729th Airlift Squadron

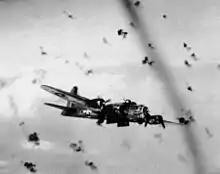
452 Bomb Group B-17G Flying Fortress flying through flak

The squadron was first activated in June 1943 at Geiger Field, Washington as the 729th Bombardment Squadron, one of the four original squadrons of the 452d Bombardment Group. Later that month, it moved to Rapid City Army Air Base, South Dakota and began to train with the Boeing B-17 Flying Fortress. It continued training with Second Air Force until December, when it began its movement to the European Theater of Operations. The ground echelon staged through Camp Shanks and sailed on the on 2 January 1944. The air echelon deployed via the South Atlantic air ferry route